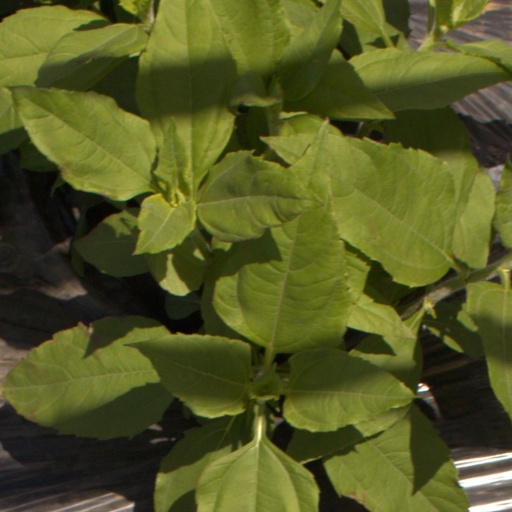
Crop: Jerusalem artichoke